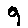
Label: 9